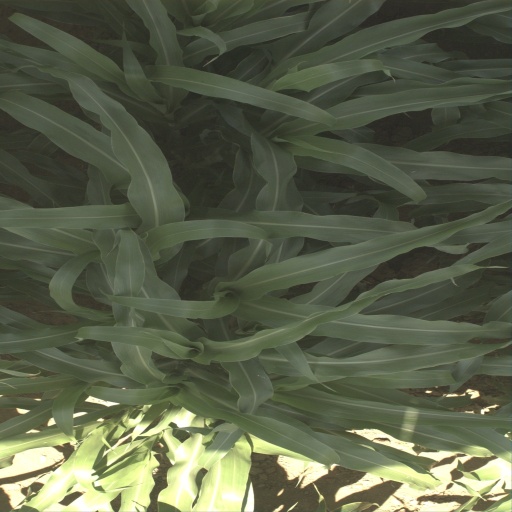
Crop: sorghum